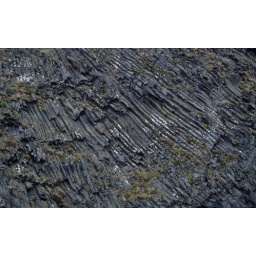
Volcanic rock formations near the beach of Vik, Iceland